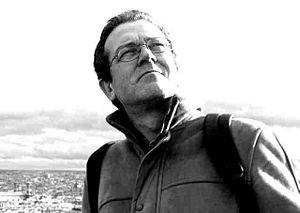
Robin Llwyd ab Owain, né en juin 1958, est un poète gallois. Il a remporté un prix à l’Eisteddfod Genedlaethol, un festival national du Pays de Galles, en 1991 pour un poème en gallois intitulé Merch Ein Amserau. Il est le fils du poète et auteur Owain Owain.